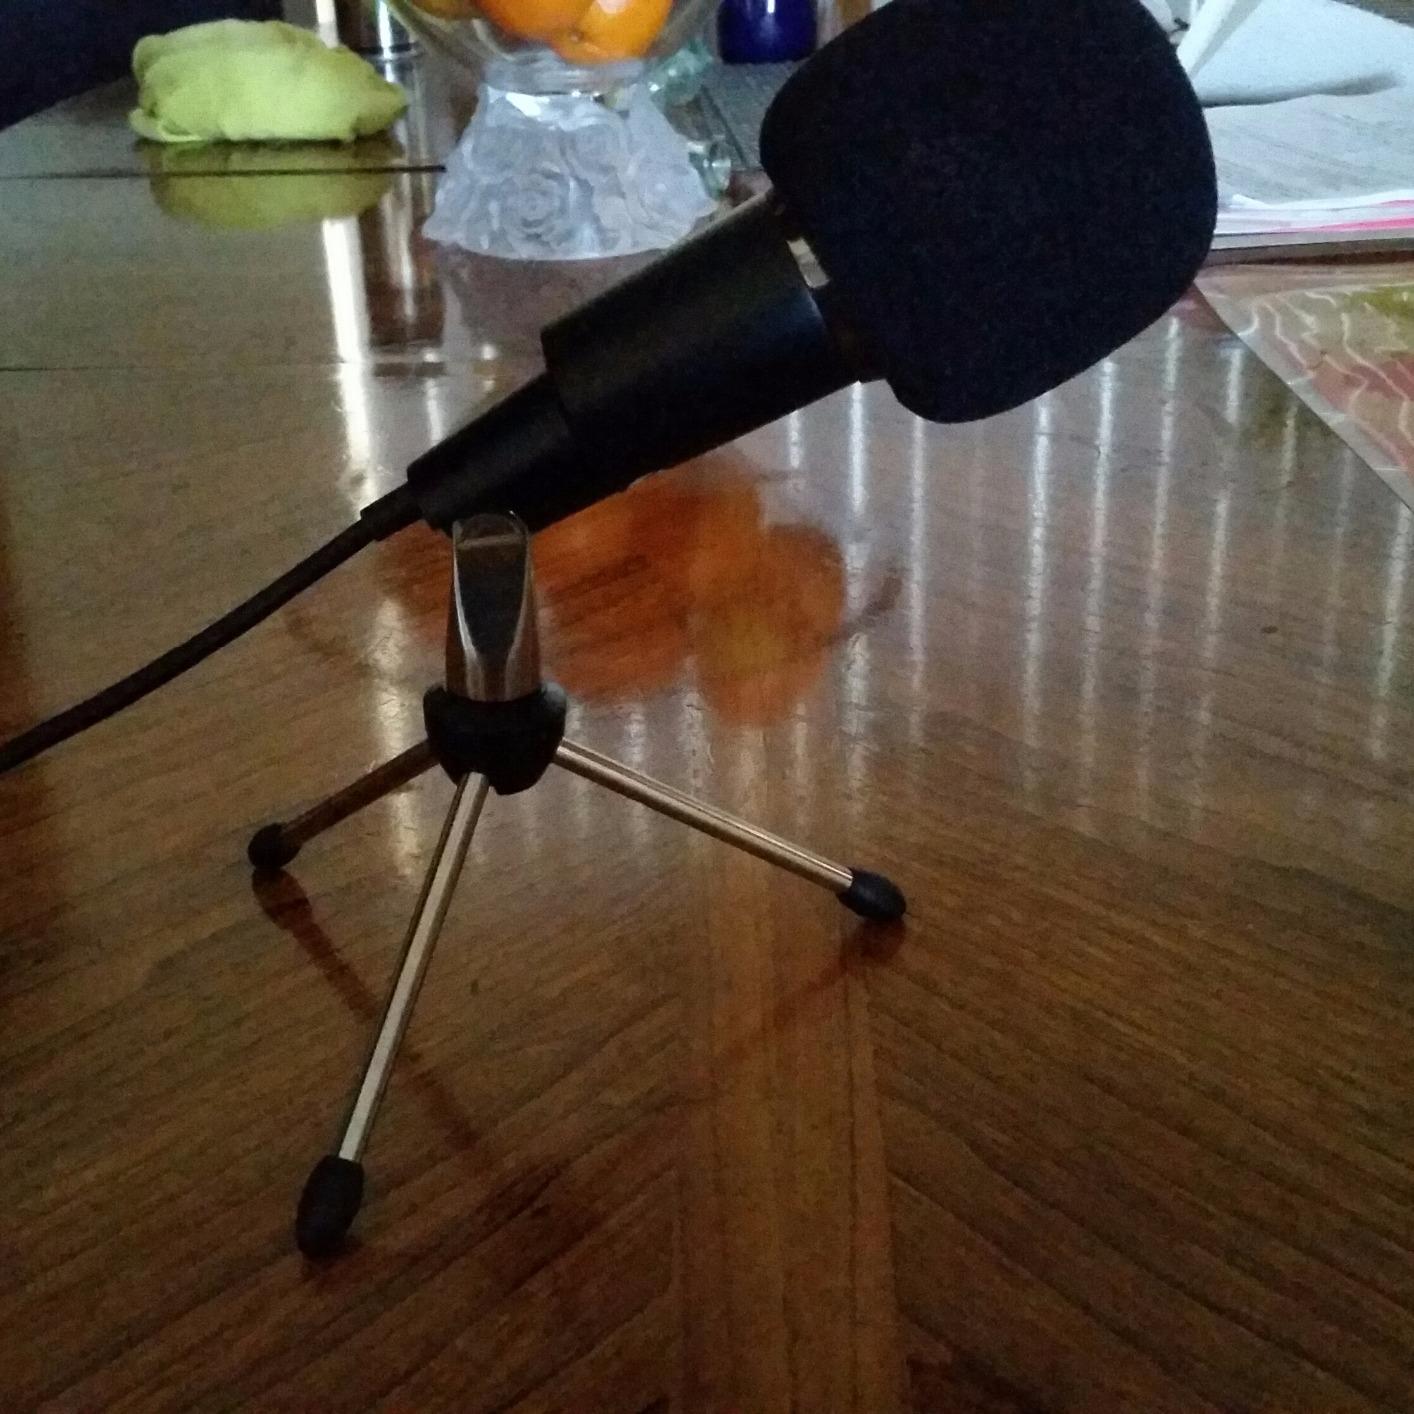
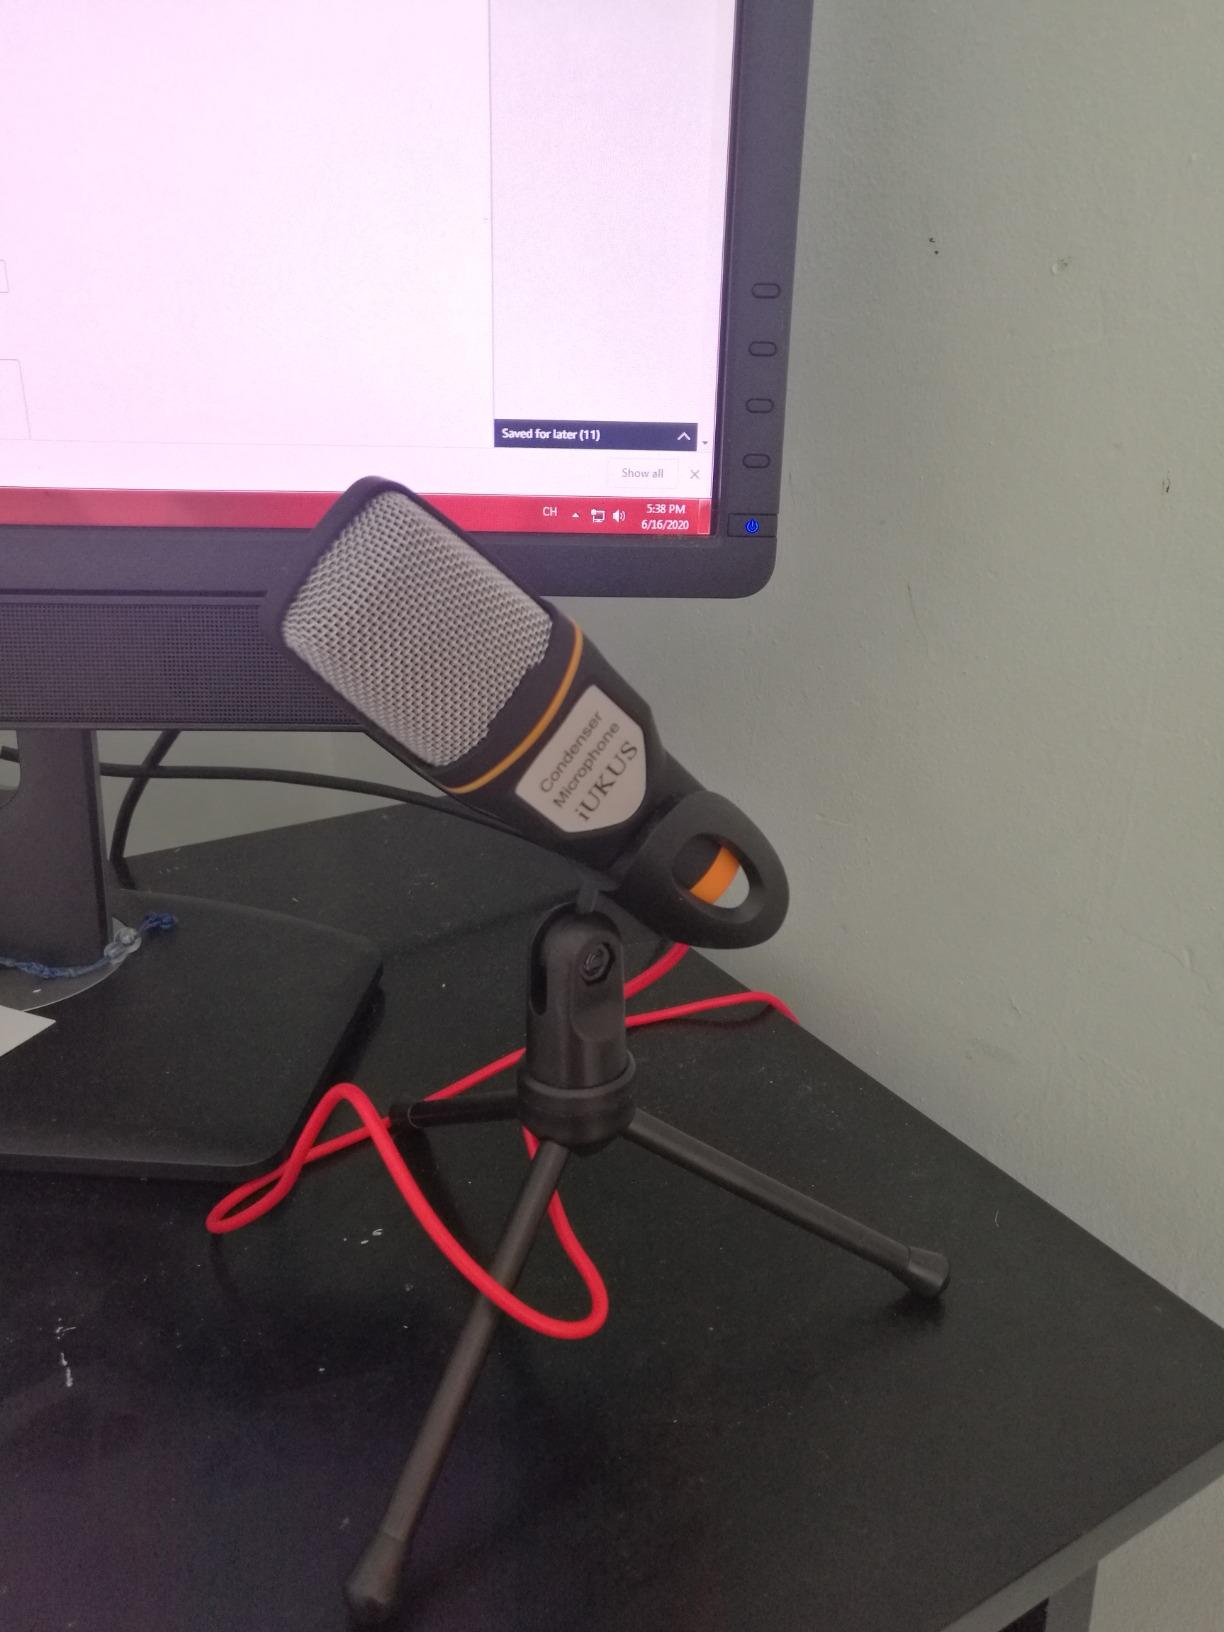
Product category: microphone
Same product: no